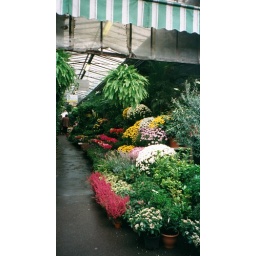
The flower market in the Ille de la Cite